Sizewell nuclear power stations

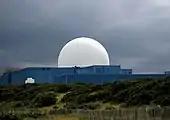
Sizewell B reactor dome

Sizewell B was built and commissioned between 1987 and 1995, and first synchronised with the National Grid on 14 February 1995. The cost of Sizewell B has been quoted as £2billion (1987 prices) with a quarter of that cost being related to civil engineering works.